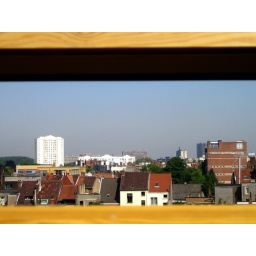
view from maria's kitchen window in gent-sint pieters, belgium, may 2005.